Sungir

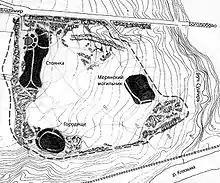
Map of the site. The grave is located at the center-right. At the bottom left: a hillfort. The river is at the bottom.

Graves 1 and 2 at Sungir are described as "the most spectacular" among European Gravettian burials. The adult male was buried in what is called Grave 1 and the two adolescent children in Grave 2, placed head-to-head, together with an adult femur filled with red ochre. The three people buried at Sungir were all adorned with elaborate grave goods that included ivory-beaded jewelry, clothing, and spears. More than 13,000 beads were found (which would have taken 10,000 hours to produce). Red ochre, an important ritual material associated with burials at this time, covered the burials.